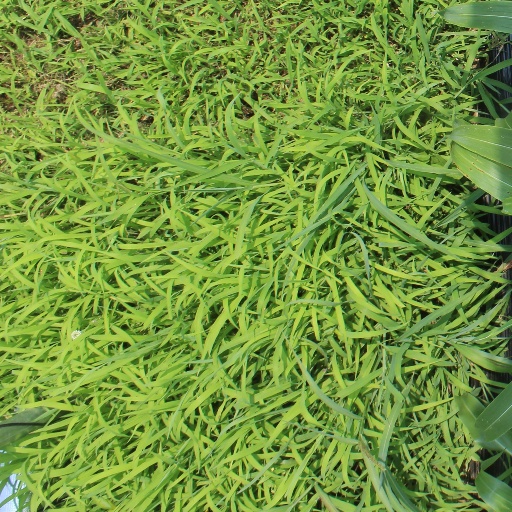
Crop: sorghum